PDP-1

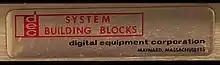
A System Building Block, seen end-on

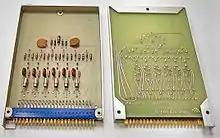
System Building Blocks 1103 hex-inverter card

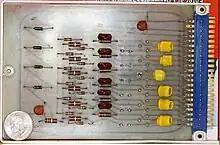
PDP-1 System Building Block #4106, circa 1963, with a US quarter – note that one transistor (yellow) has been replaced

The PDP-1 uses 2,700 transistors and 3,000 diodes. It is constructed mostly of DEC 1000-series System Building Blocks, using micro-alloy and micro-alloy diffused transistors with a rated switching speed of 5MHz. The System Building Blocks are packaged into several 19-inch racks. The racks are themselves packaged into a single large mainframe case, with a hexagonal control panel containing switches and lights mounted to lie at table-top height at one end of the mainframe. Above the control panel is the system's standard input/output solution, a punched tape reader and writer.